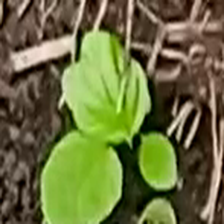
Weed species: Little_Mallow(Malva parviflora)